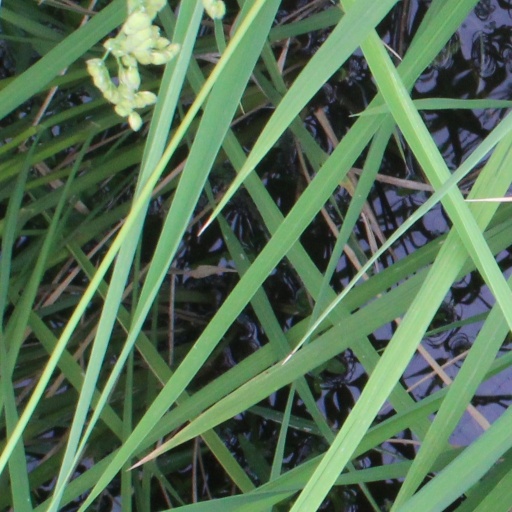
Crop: rice